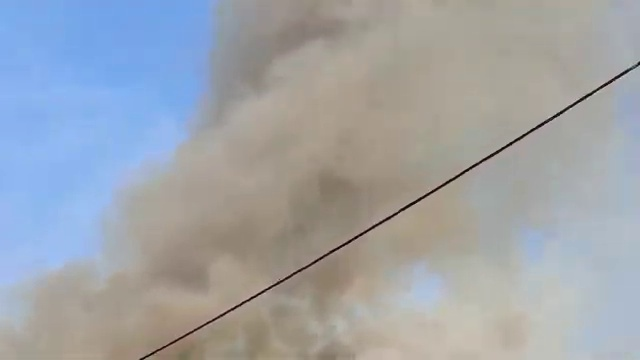
Fire: no
Smoke: yes